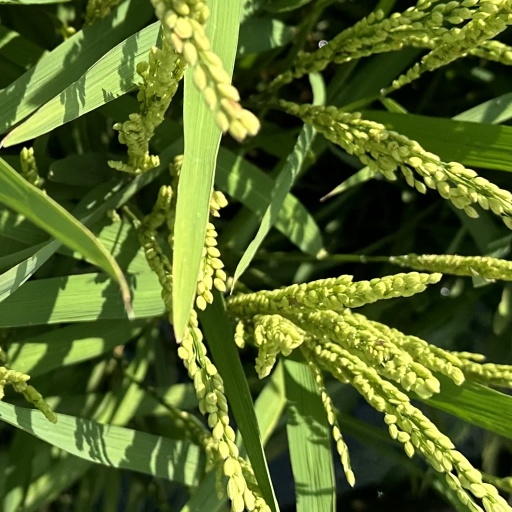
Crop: rice